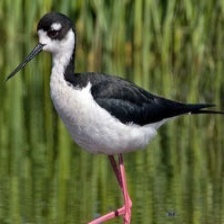
Species: BLACK NECKED STILT
Scientific name: HIMANTOPUS MEXICANUS